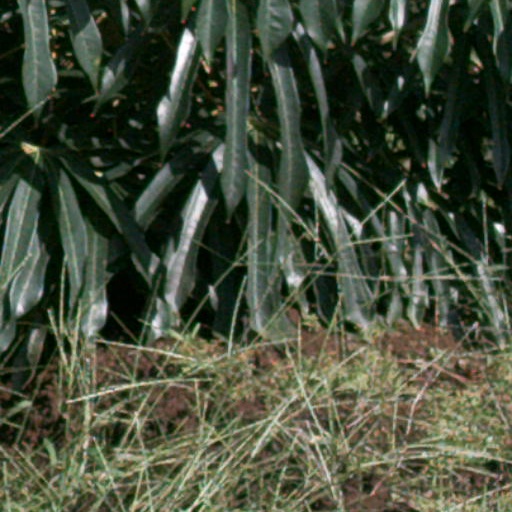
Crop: cassava